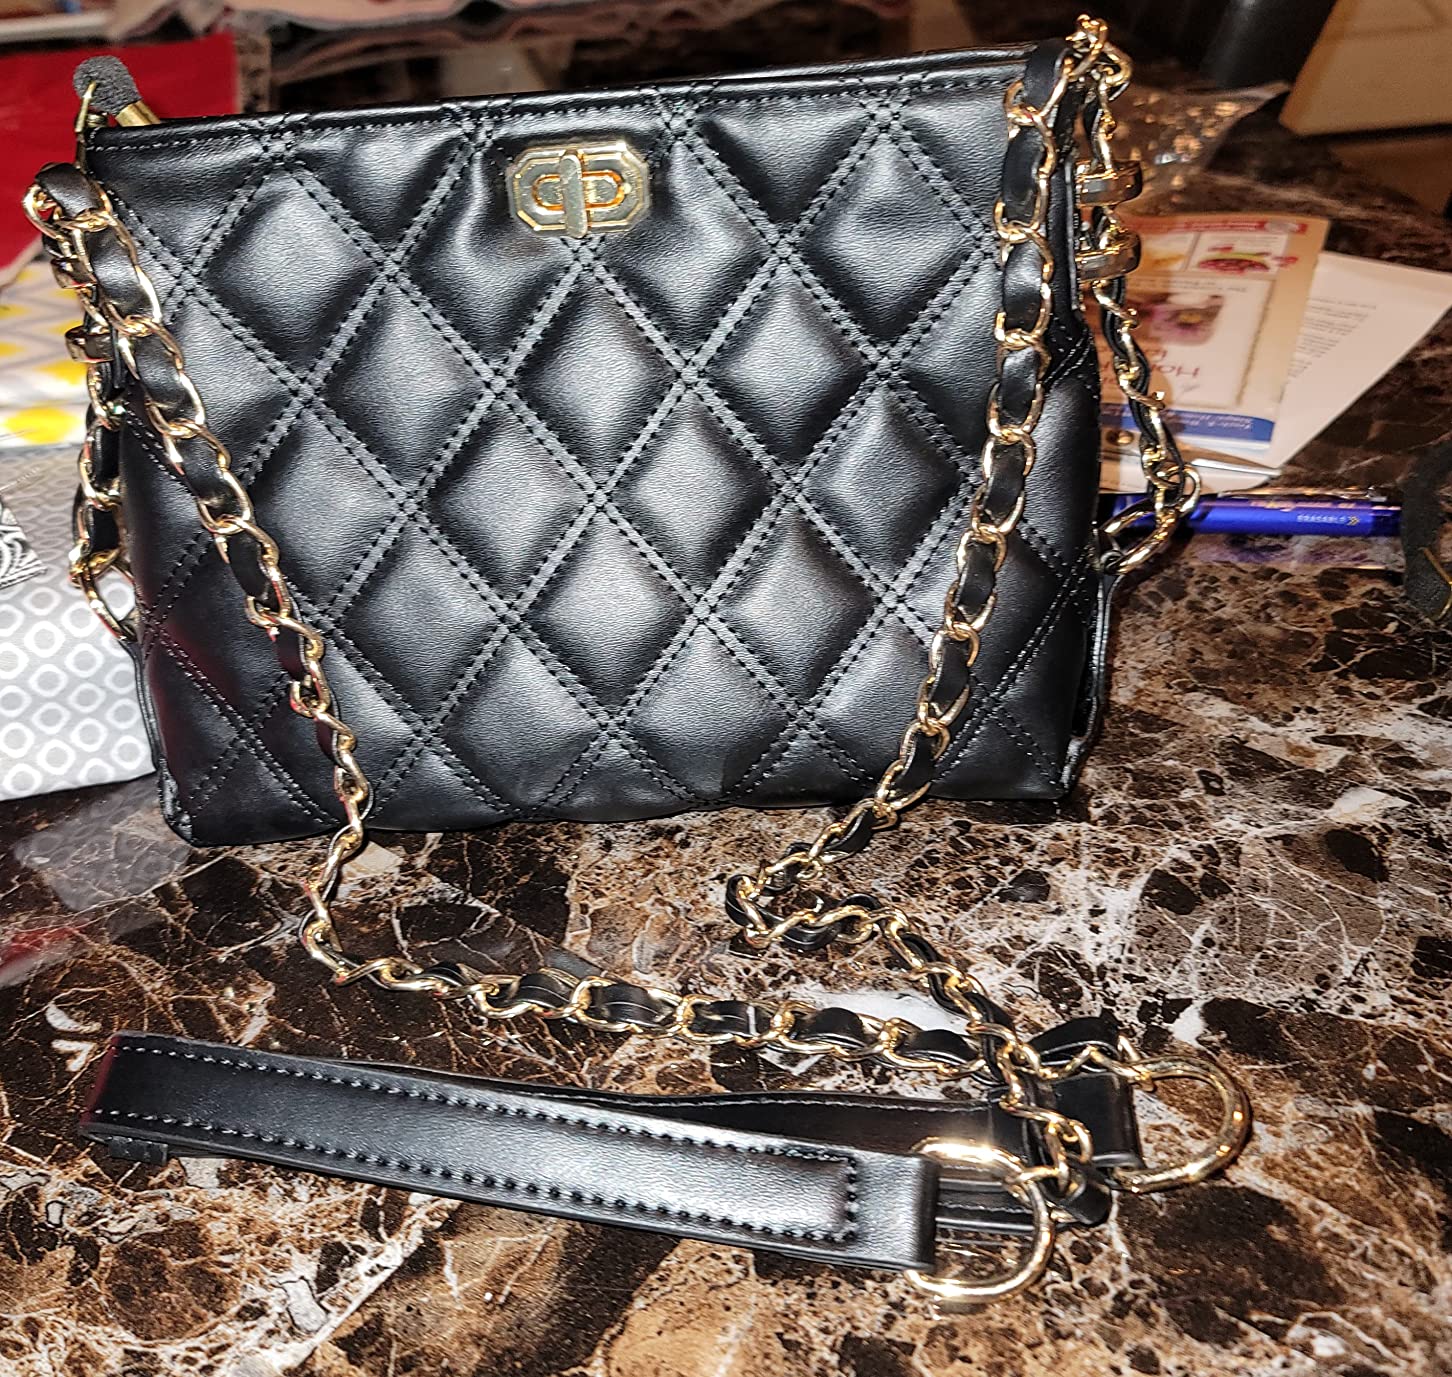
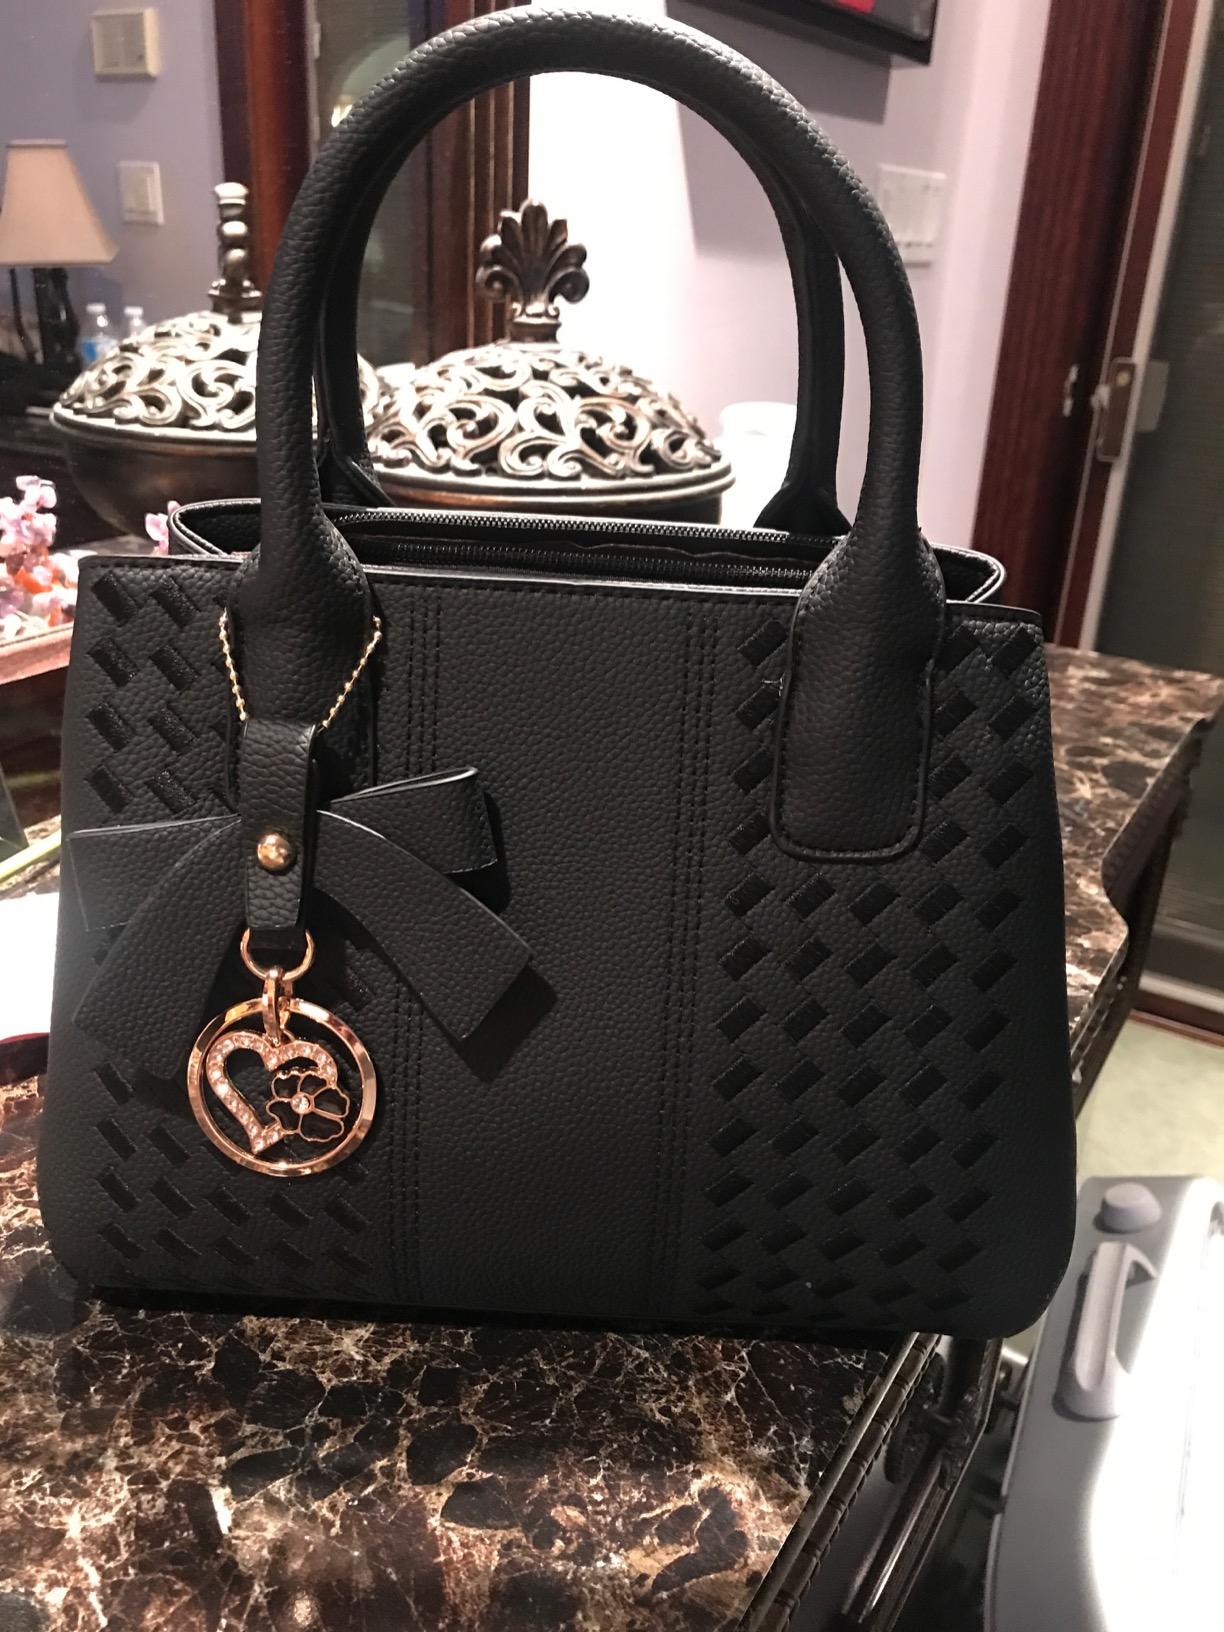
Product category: accessories_handbag
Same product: no